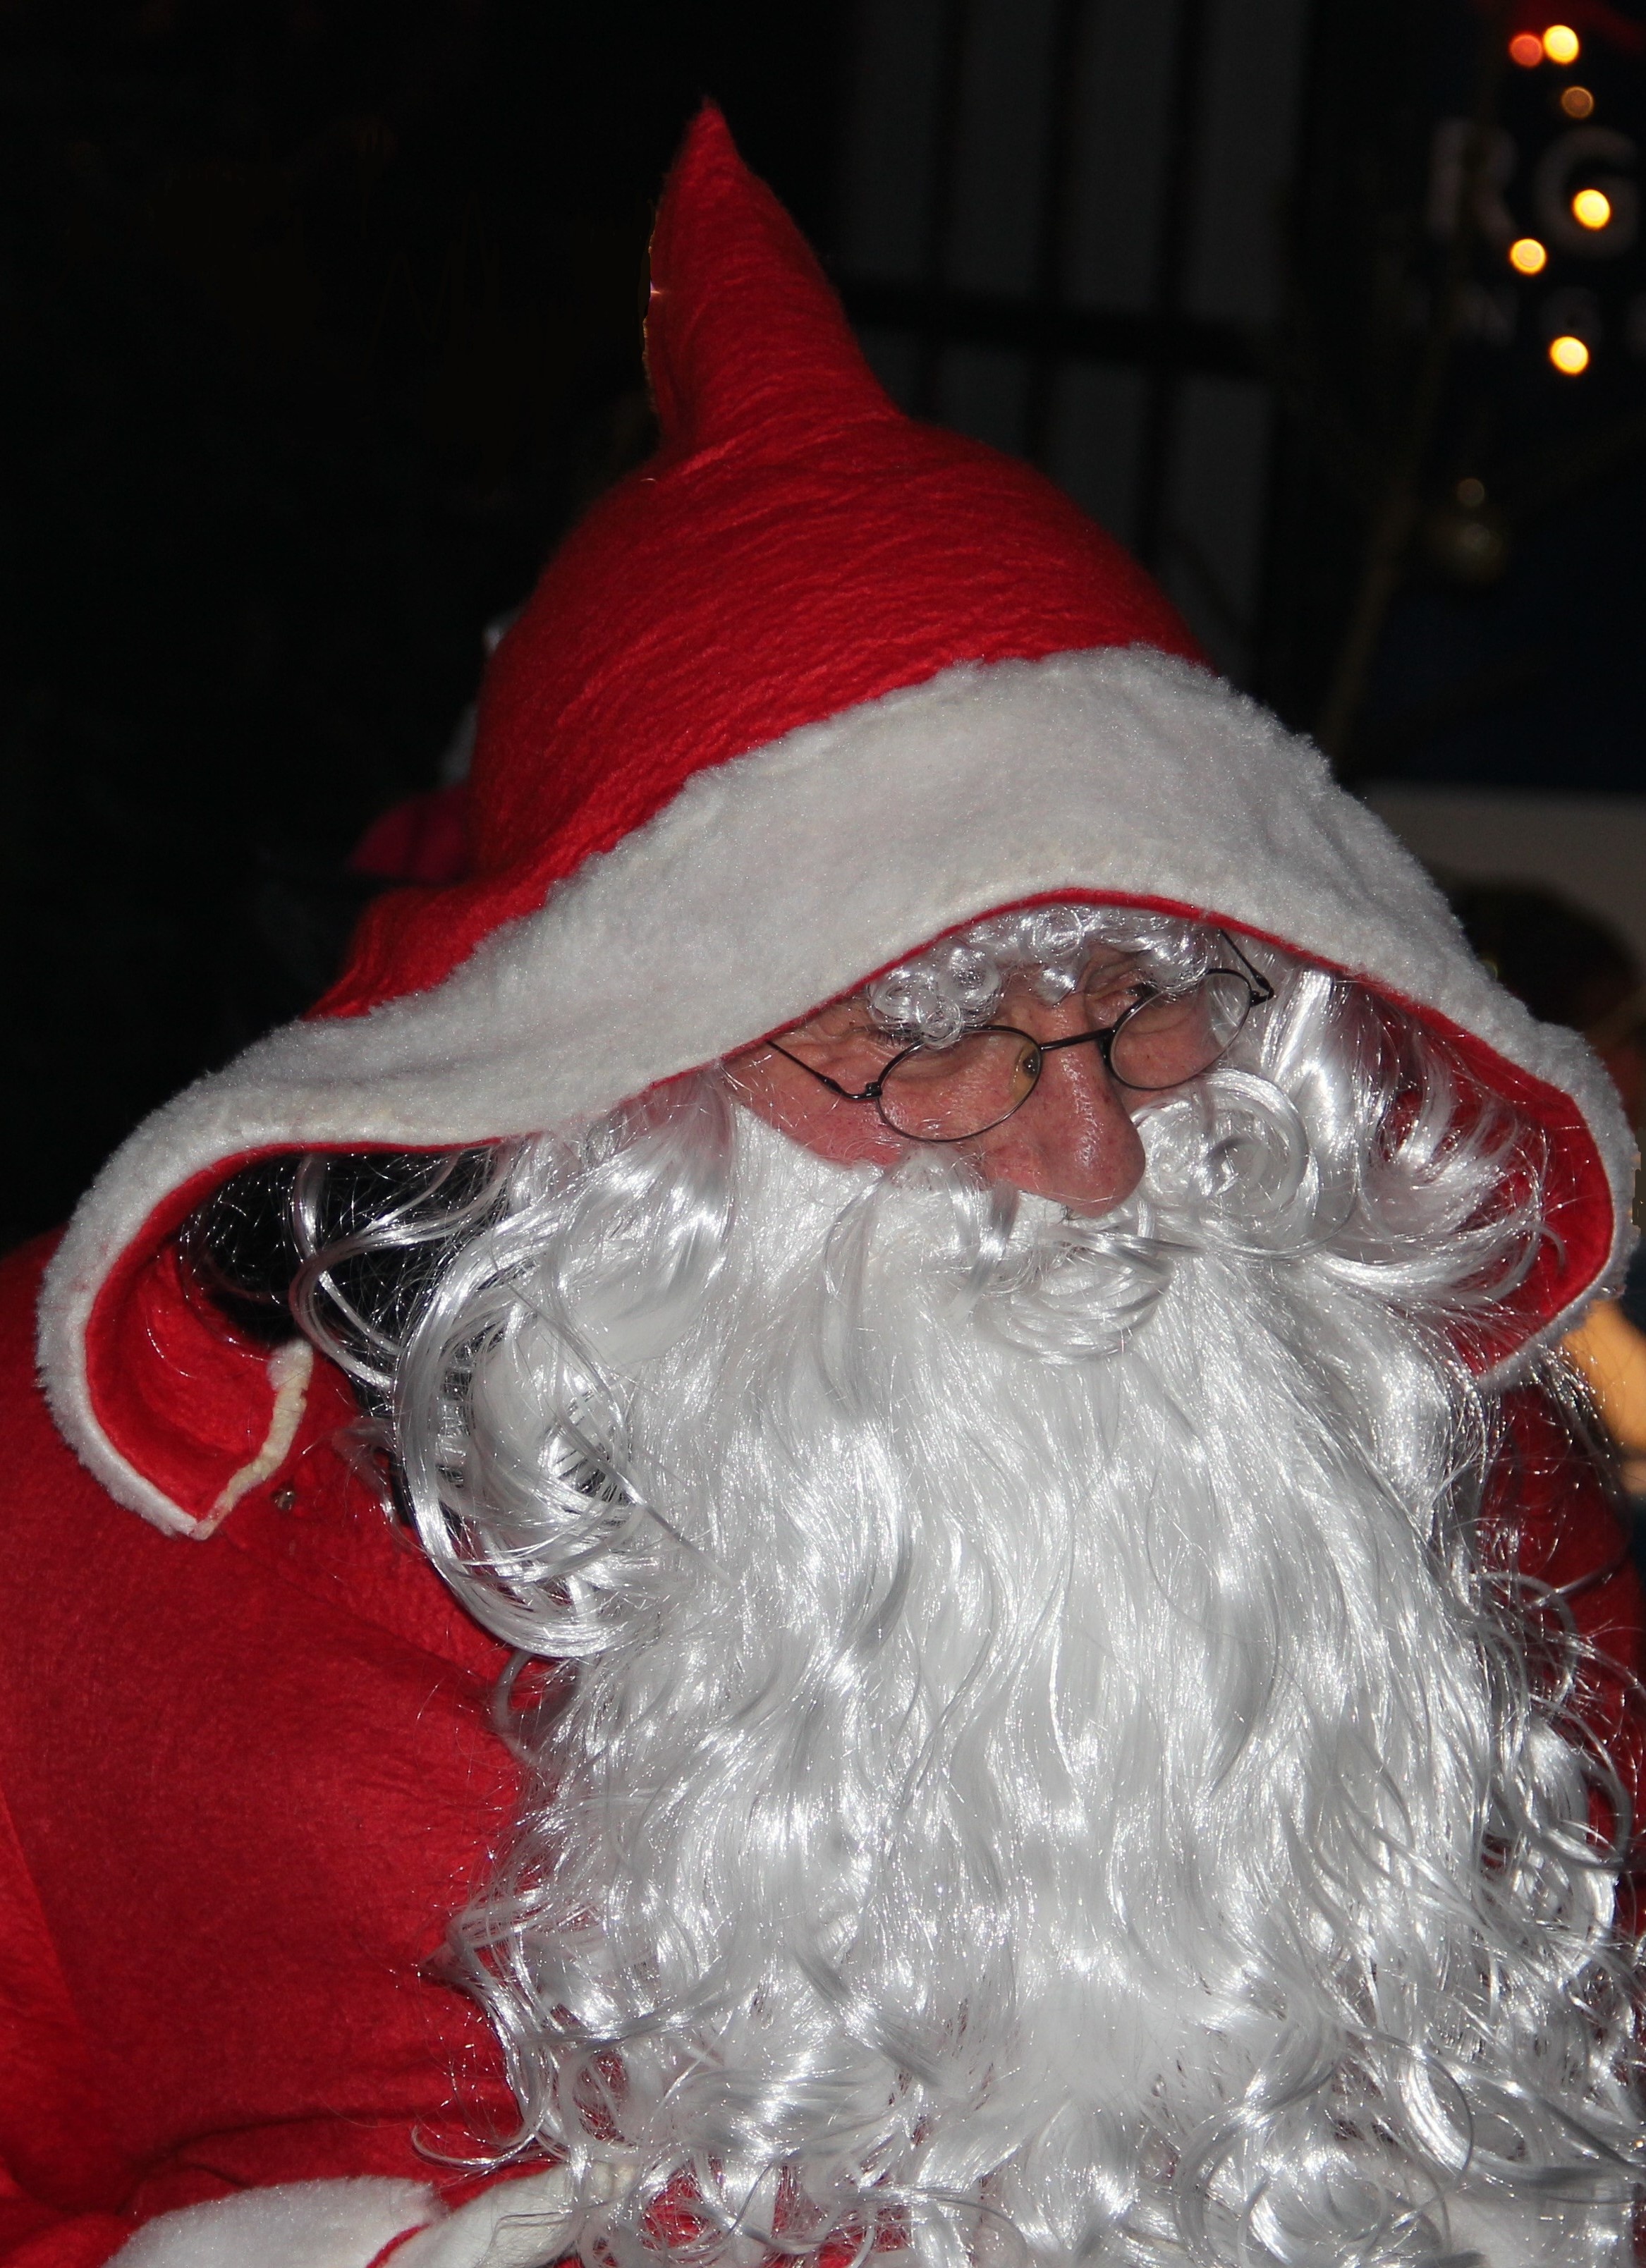
red, christmas, christmas time, santa claus, nicholas, fictional character, st nicholas day, santa claus beard, santa claus in red coat